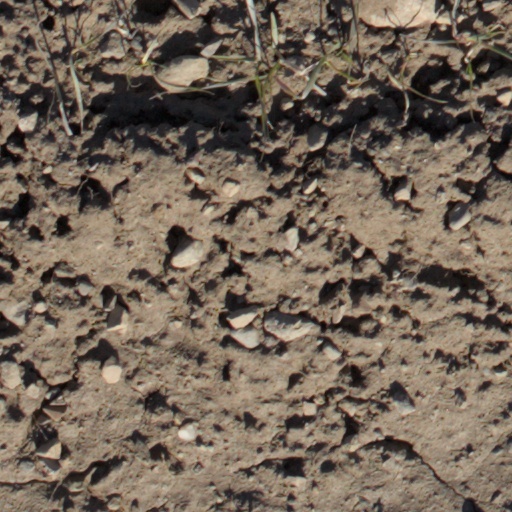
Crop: wheat